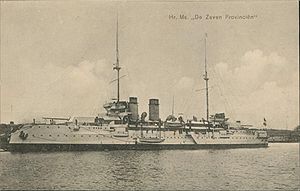
Kystpanserskib / Lande og skibe
Kystpanserskibe var krigsskibe, der var beregnet til tjeneste i kystnære farvande. Lige som de søgående panserskibe var de beskyttet af panser, men de adskilte sig ved at have lavere rækkevidde og fart. Denne prioritering betød, at man med et lille deplacement kunne få skibe med stor slagkraft og god beskyttelse. De var typisk mindre end de søgående panserskibe og havde deplacementer fra 1.000 til 8.000 tons.